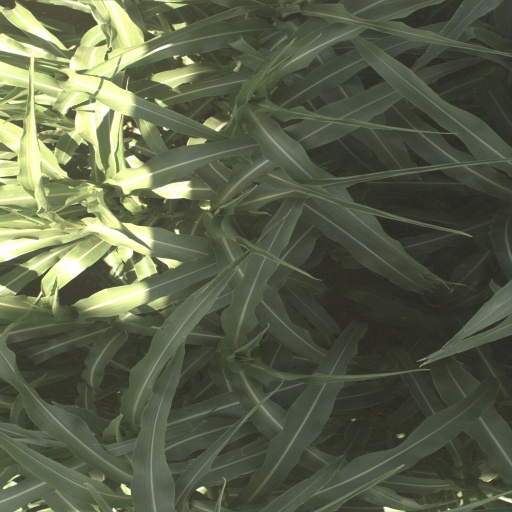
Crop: sorghum